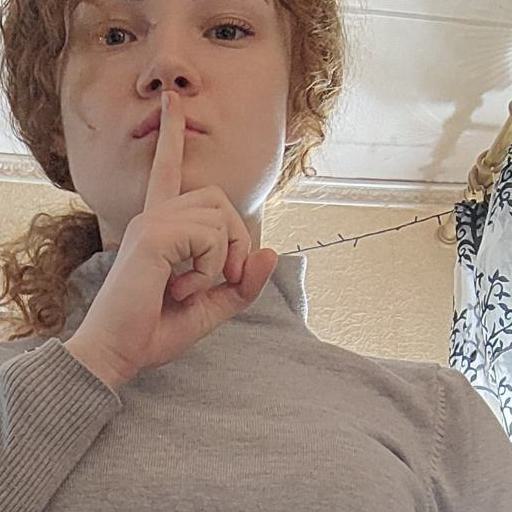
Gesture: mute